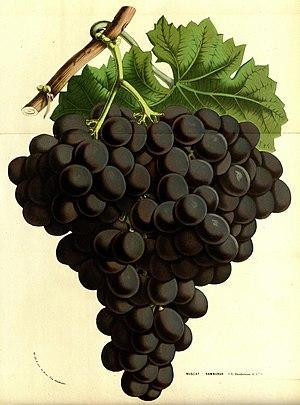
Illustration du cépage Muscat de Hambourg dans "" Flore des serres et des jardins de l'Europe - Journal Général d'Horticulture "" sous la direction de J.Decaisne et édité par Louis Van Houtte - Treizième édition de 1858."
Le muscat de Hambourg est un cépage de raisin de table noir.